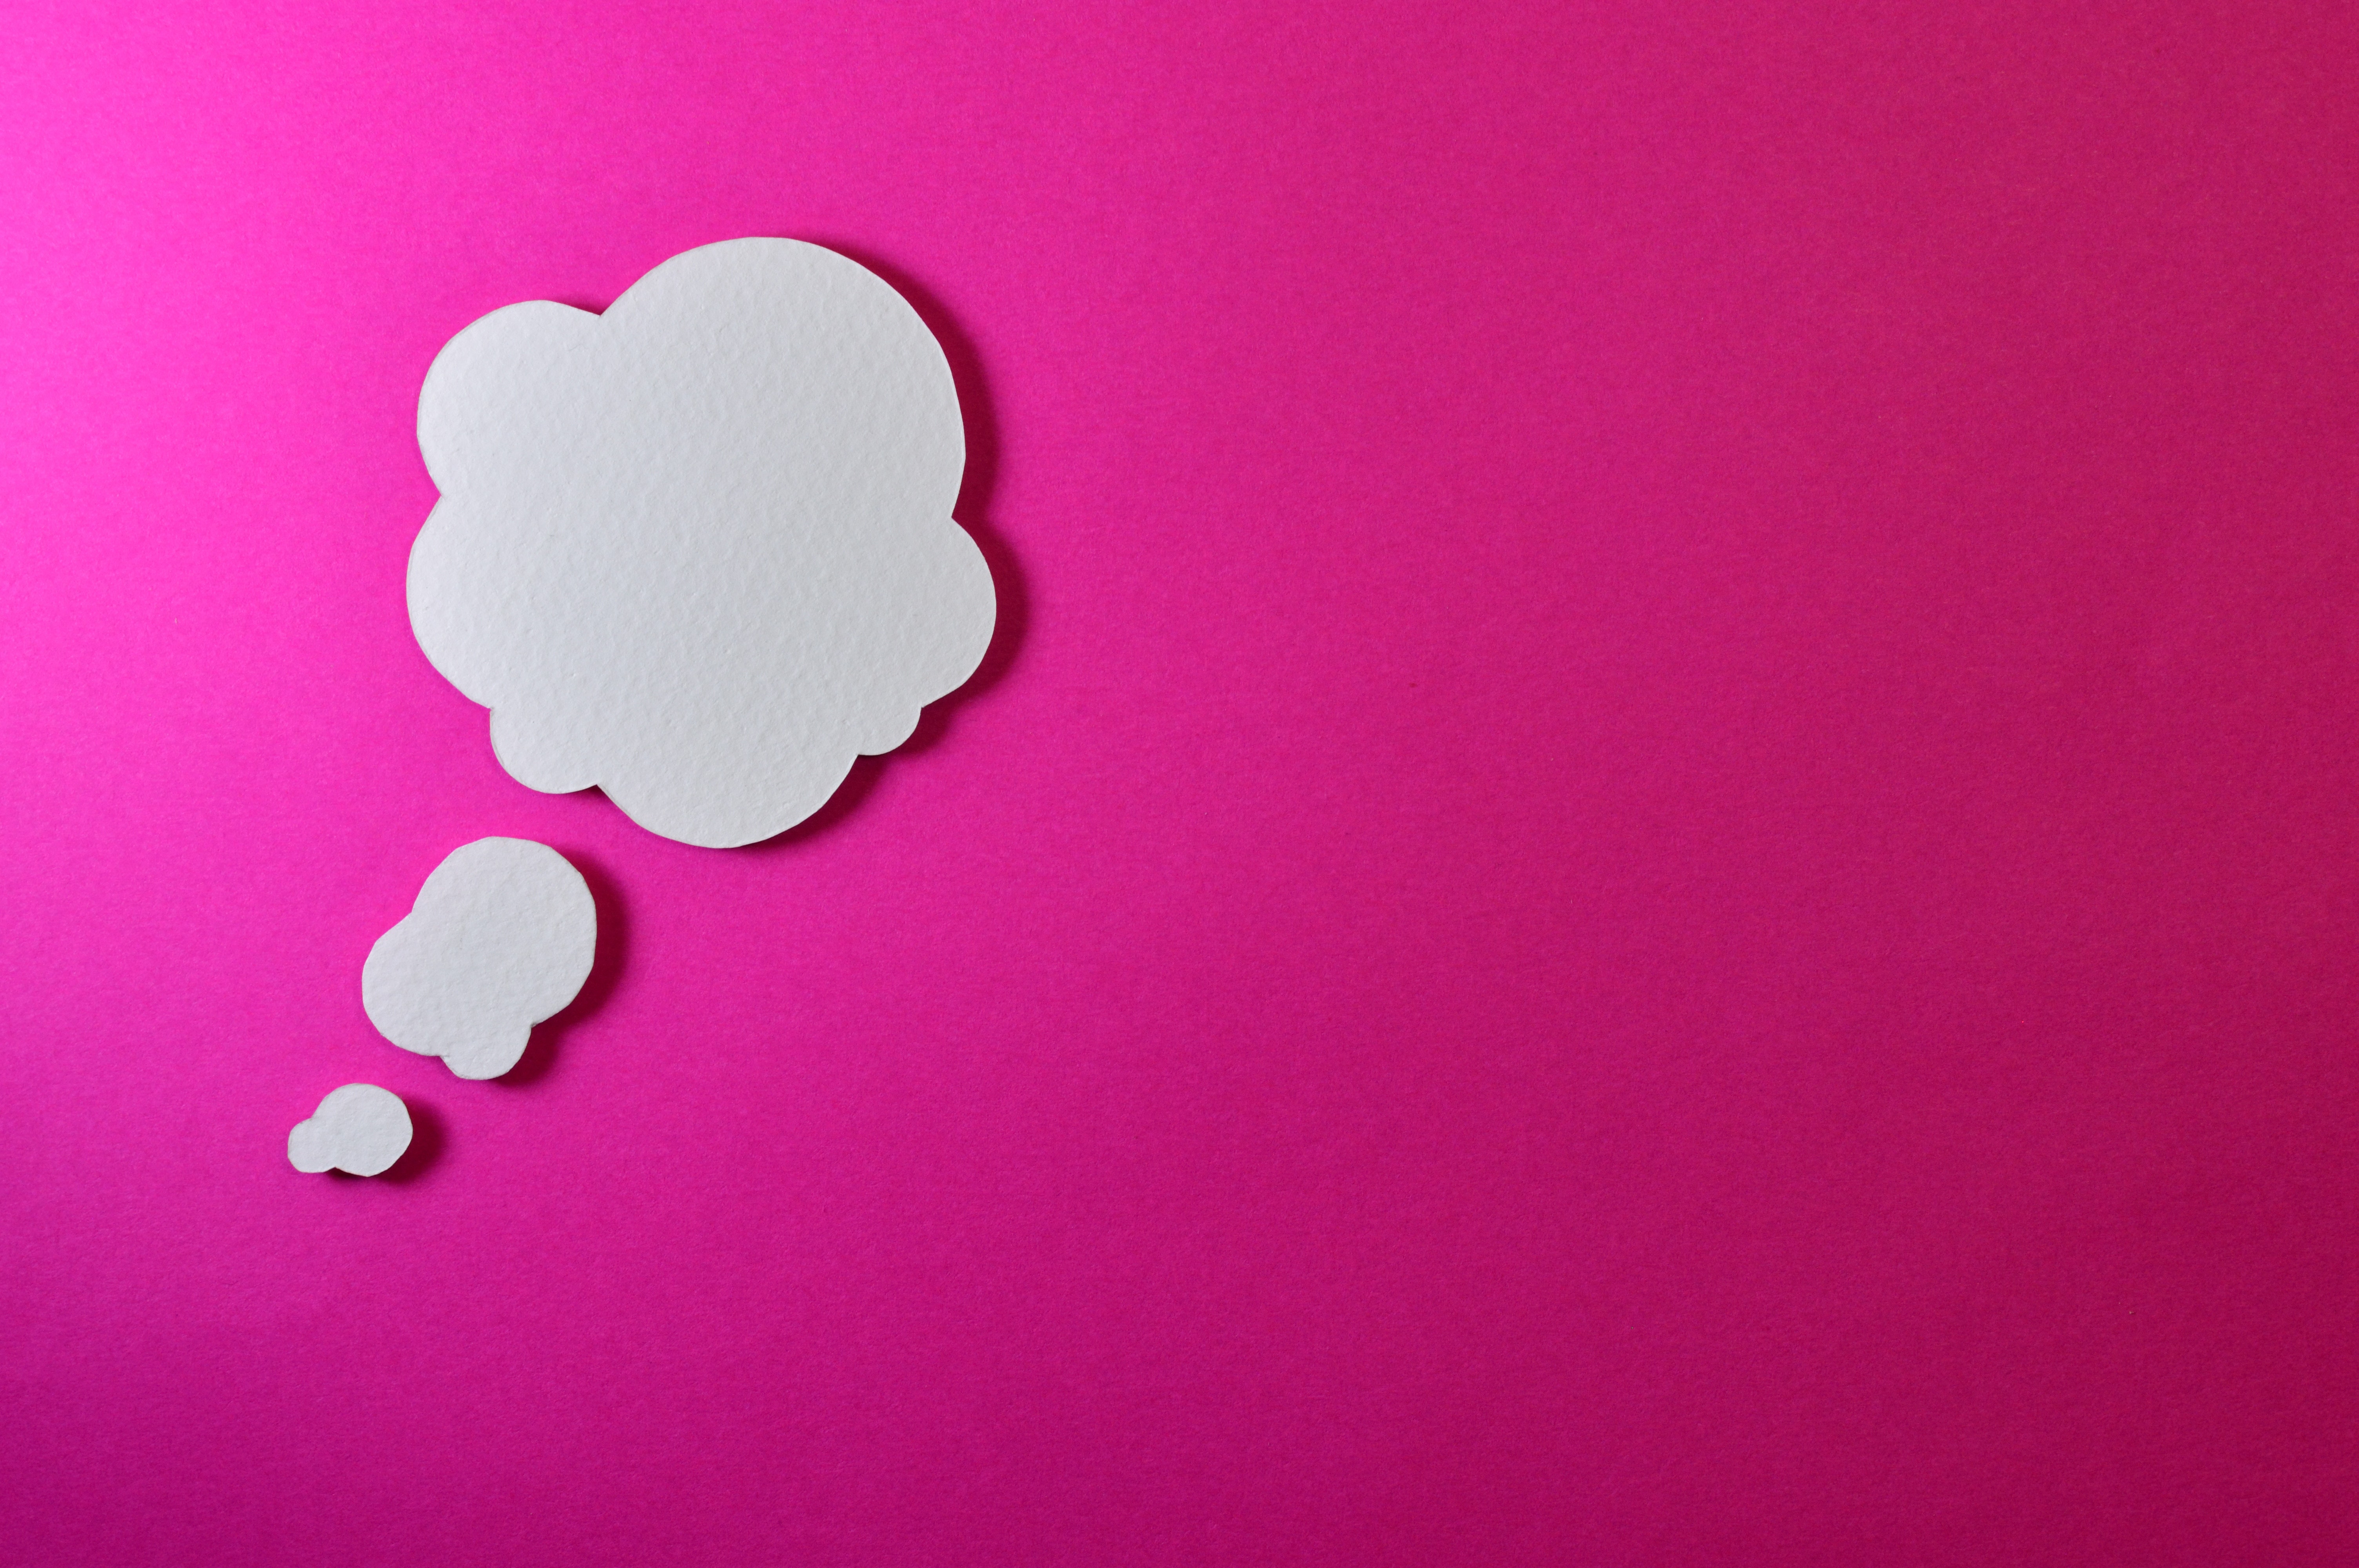
pink, heart, magenta, computer wallpaper, love, font, macro photography, valentine's day, petal